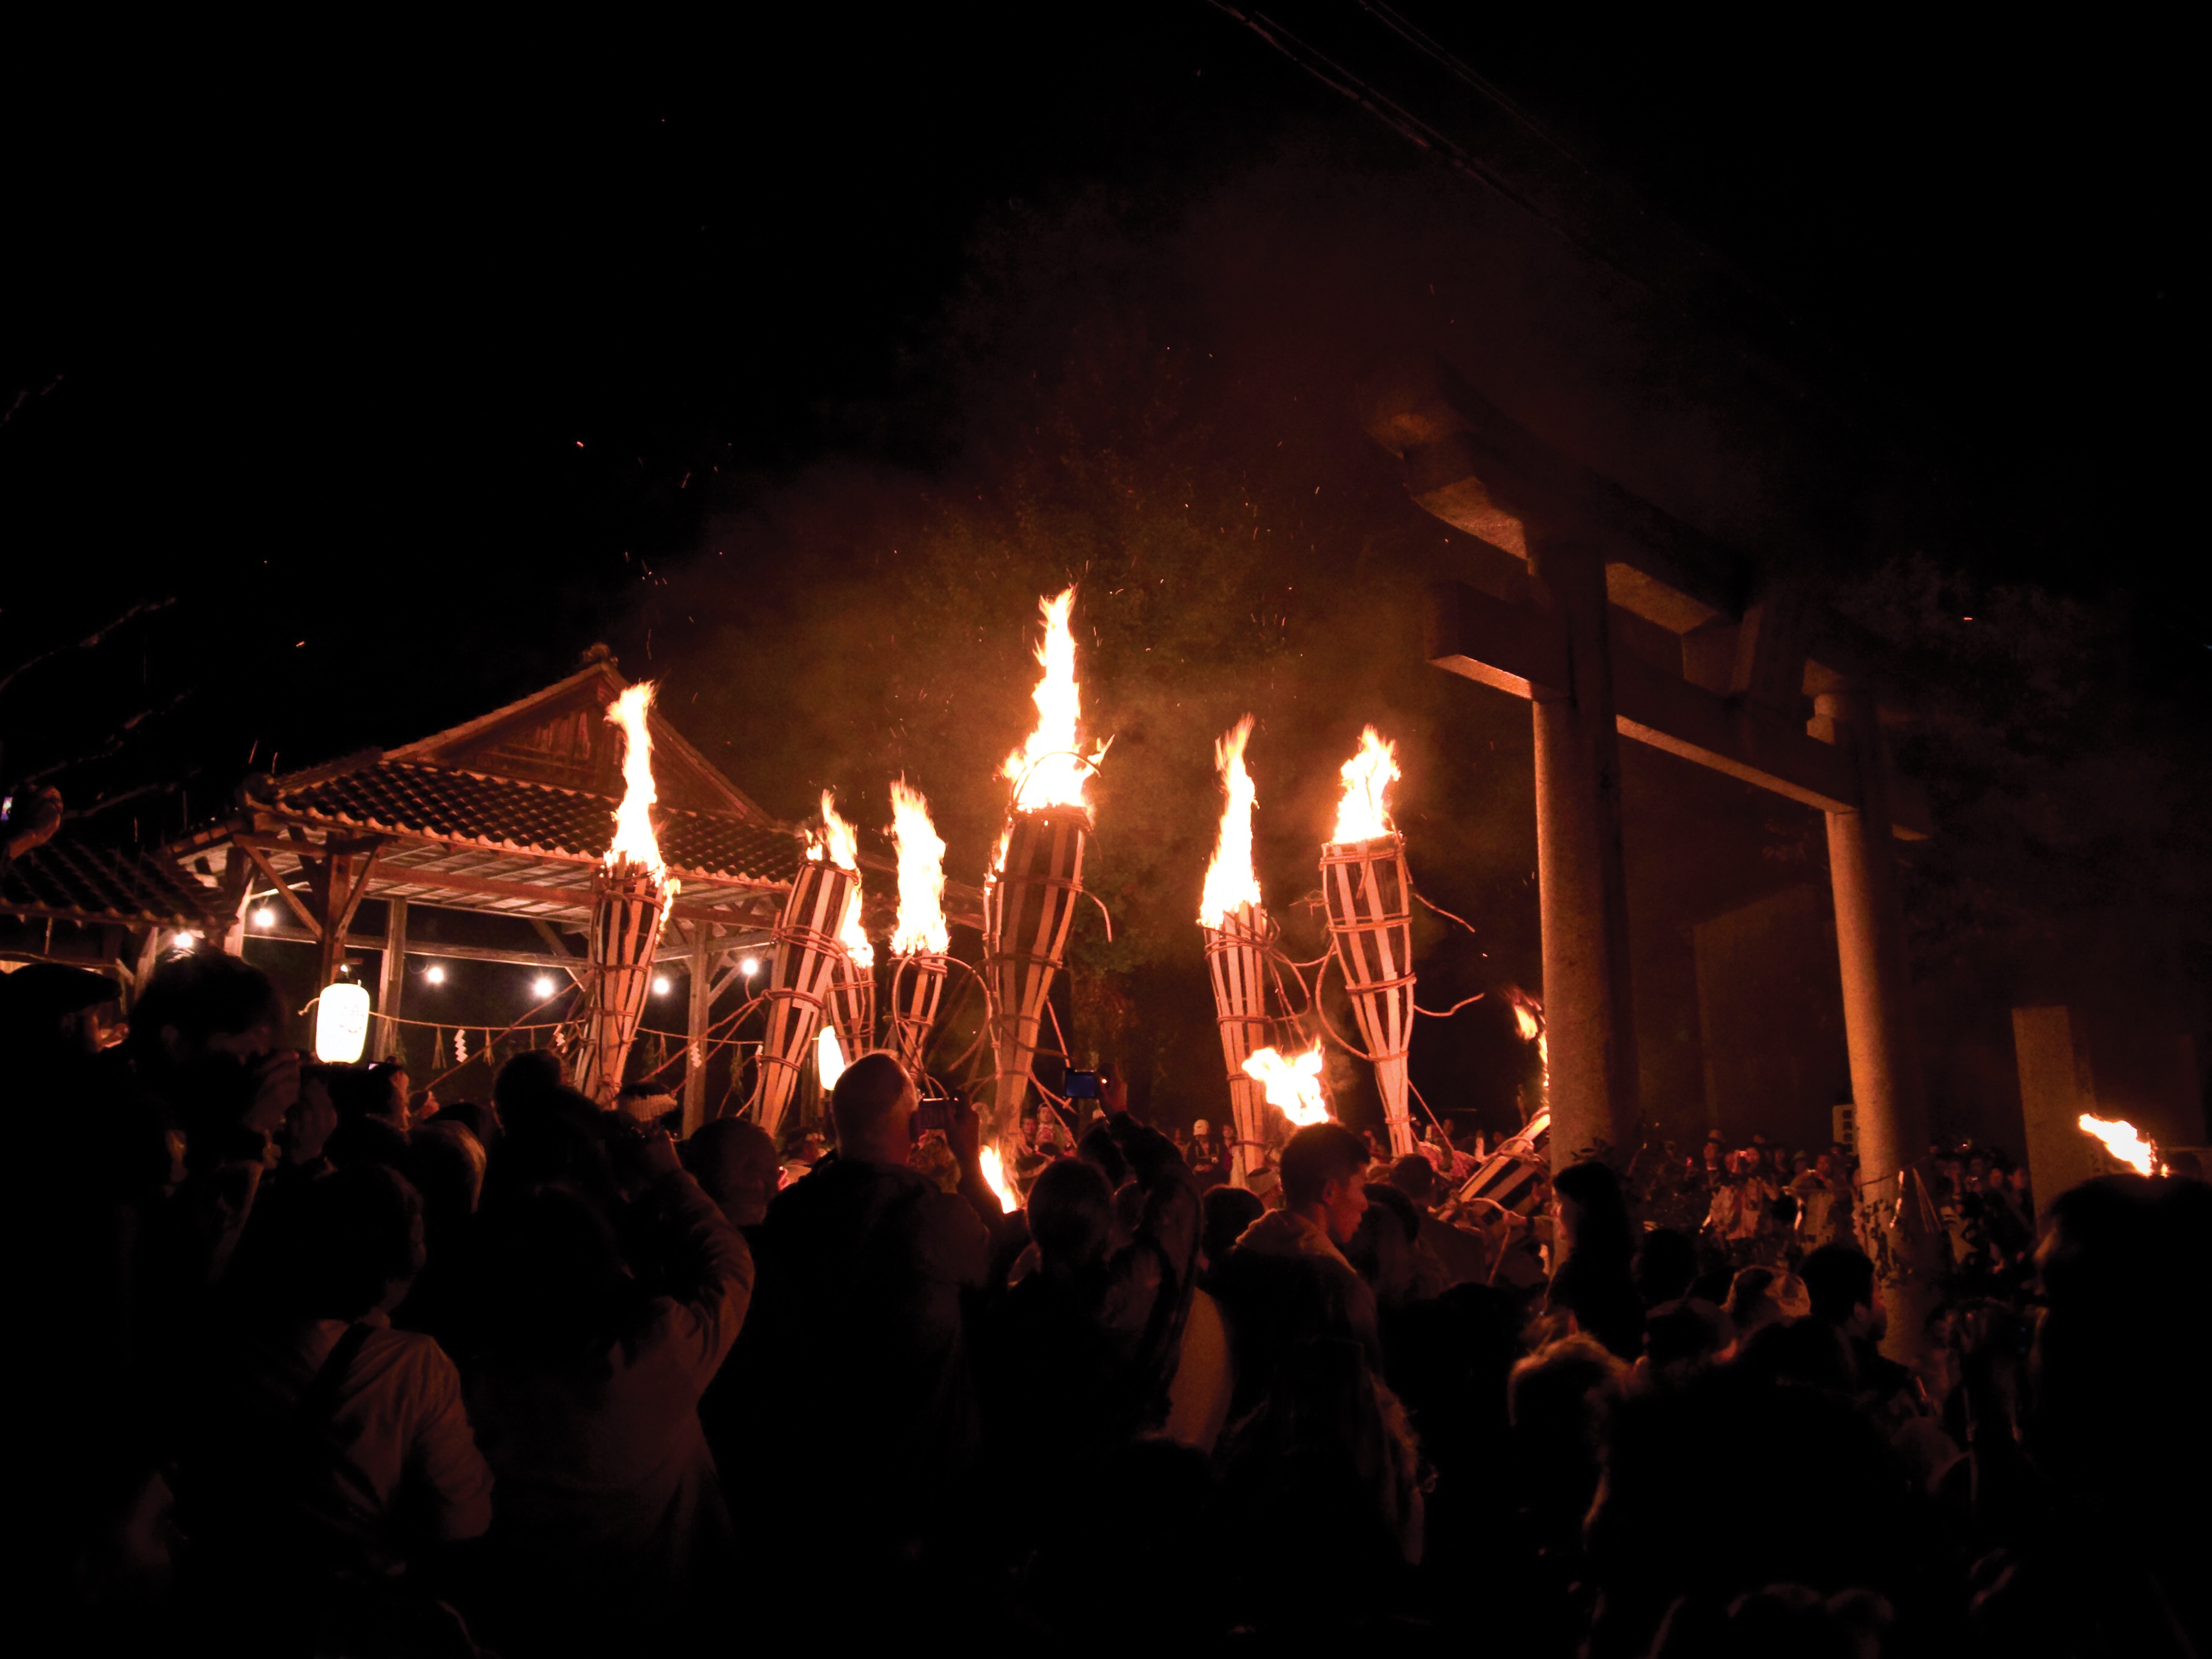
fire, campfire, bonfire